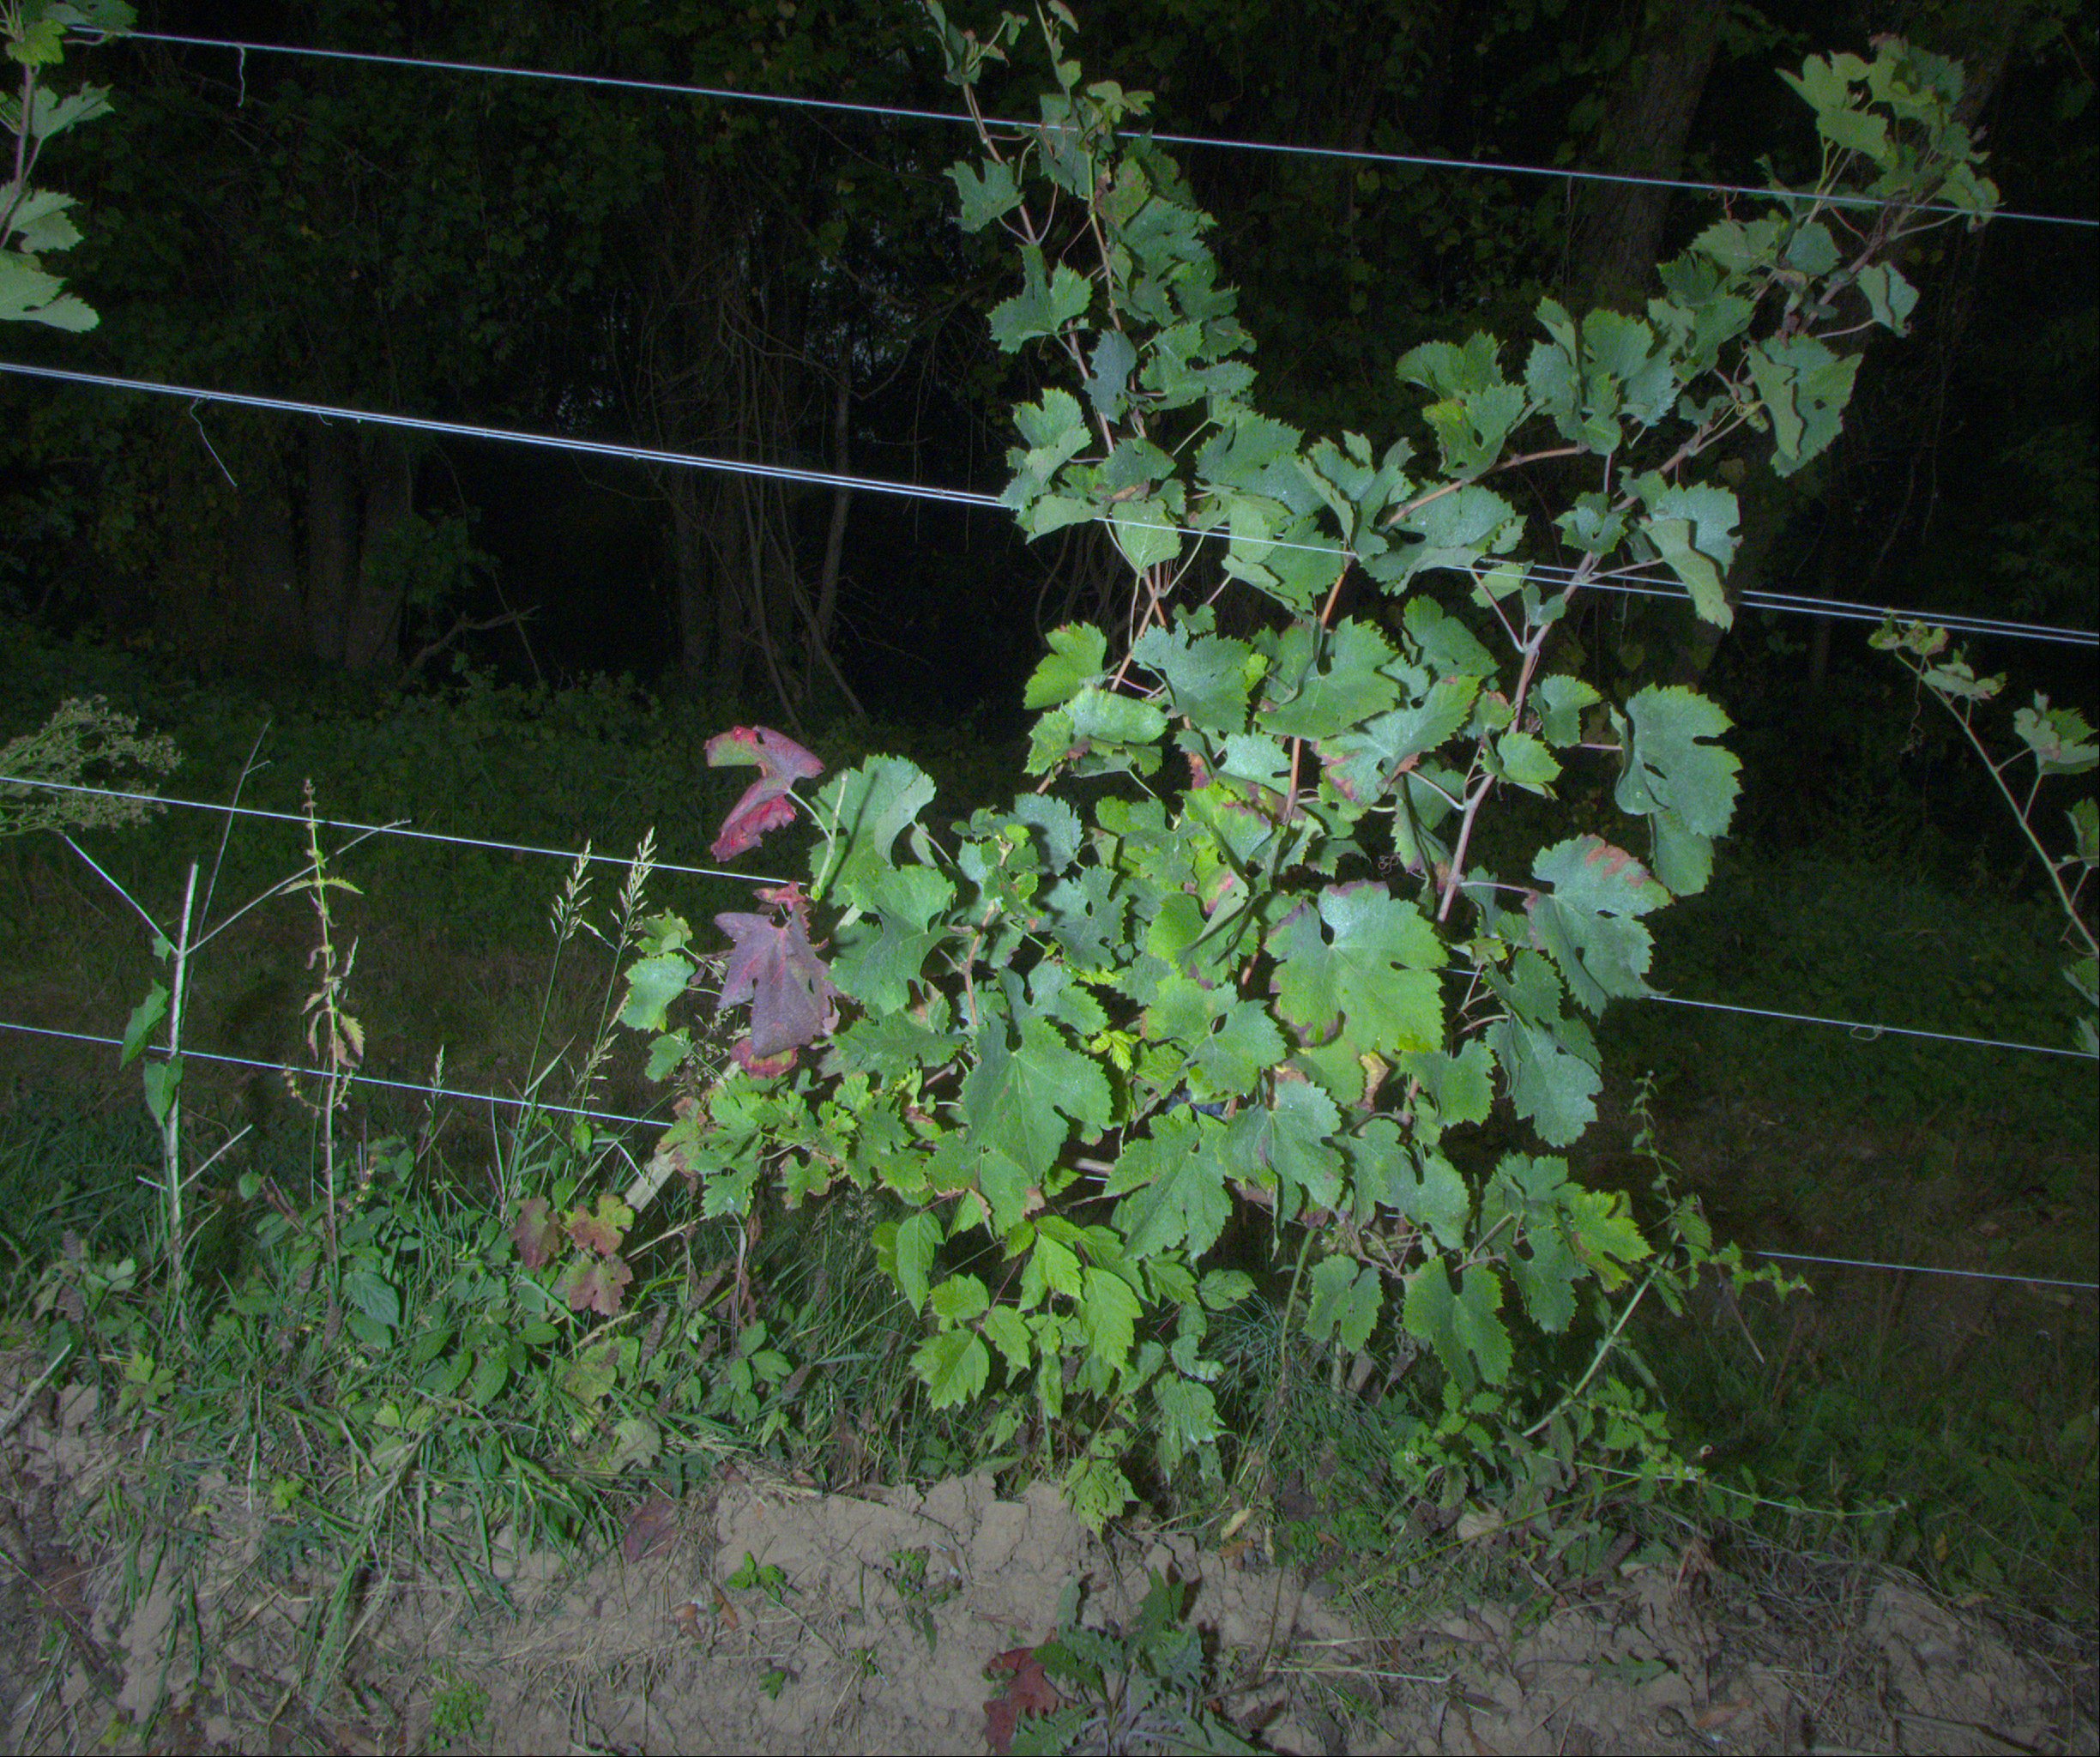
Grape variety: merlot
Disease: Flavescence dorée (fd)